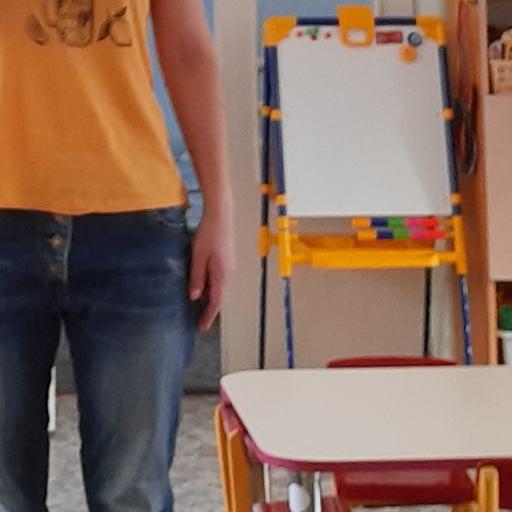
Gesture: no_gesture